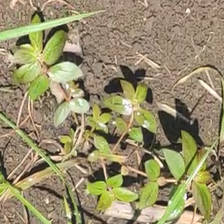
Weed species: Choti_dudhi_(Euphorbia_hirta)